Hampton Downtown Historic District

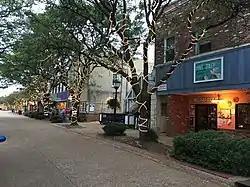

Hampton Downtown Historic District is a national historic district located at Hampton, Virginia. The district encompasses 25 contributing buildings and 7 contributing sites in the central business district of Hampton. The district includes a variety of commercial, residential, institutional, and governmental buildings dating from the late-19th to mid-20th century. There are notable examples of the Beaux-Arts, Art Deco, and Gothic Revival styles. Notable buildings include First United Methodist Church (1887, 1931), the Sclater Building (1871), St. Tammany's Masonic Lodge (1888), Hampton Baptist Church (1883), Old Hampton Station Post Office (1914), and the circuit courthouse (1876). Located in the district and separately listed are St. John's Episcopal Church (1728) and the former Hampton City Hall (1939).